List of accidents and incidents involving the DC-3 in the 1980s

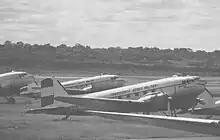
Douglas C-47Bs of Paraguay's TAM (military-run passenger service)

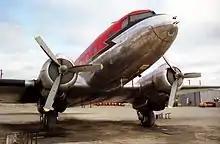
A DC-3 of Kenn Borek Air

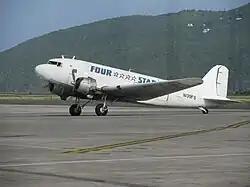
Four Star Air Cargo C-47

Military versions of the DC-3 were known as C-47 Skytrain, C-48, C-49, C-50, C-51, C-52, C-53 Skytrooper, C-68, C-84, C-117 Super Dakota and YC-129 by the United States Army Air Forces and as the R4D by the United States Navy. In Royal Air Force (and other British Commonwealth air forces') service, these aircraft were known as Dakotas.